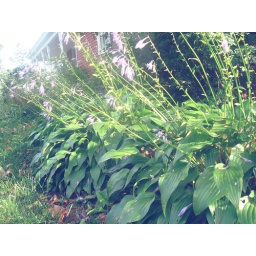
Beautiful lilac colored flowers in front of my house